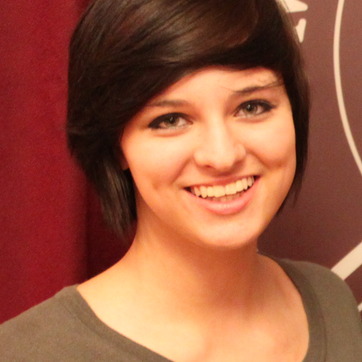
Material: skin